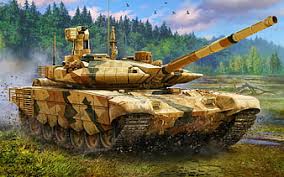
Label: Tank